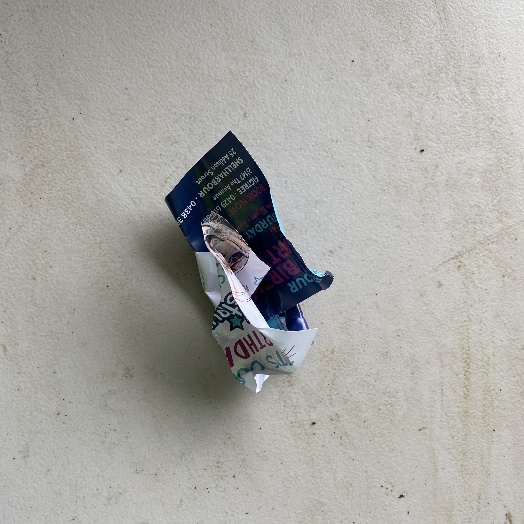
Label: Paper